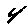
Label: 4